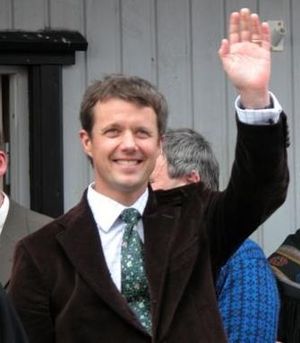
EM i fodbold for kvinder 2017 – Finalen / Optakt
H.K.H. Kronprins Frederik overværede kampen i Enschede.
Finalen om Europamesterskabet i fodbold for kvinder 2017 var den 12. siden turneringens etablering i 1984. Den blev spillet den 6. august 2017 foran 28.138 tilskuere på De Grolsch Veste i Enschede i det østlige Holland. De deltagende hold var hjemmeholdet fra Holland og Danmark. For begge hold var det første gang, at de spillede en EM-finale, indtil da havde de kun nået semifinalerne. Holland vandt kampen 4-2, efter 2-2 ved pausen. Det var holdets første sejr ved et internationalt mesterskab.